Ariassus

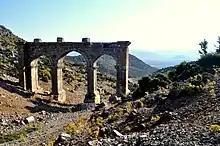
Ancient entrance to the city

Ariassus or Ariassos was a town in Pisidia, Asia Minor built on a steep hillside about 50 kilometres inland from Attaleia (modern Antalya).